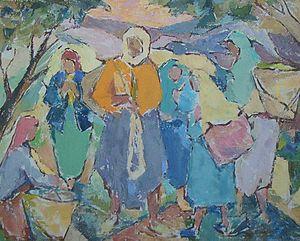
Le musée national des Beaux-Arts d'Alger, est l’un des plus grands musées d’art d'Afrique. Ouvert au public depuis le 5 mai 1930, il est situé dans le quartier du Hamma, du côté du jardin d'essai du Hamma.
Bachir Yellès Chaouche, né le 12 septembre 1921 à Tlemcen, est un peintre algérien.